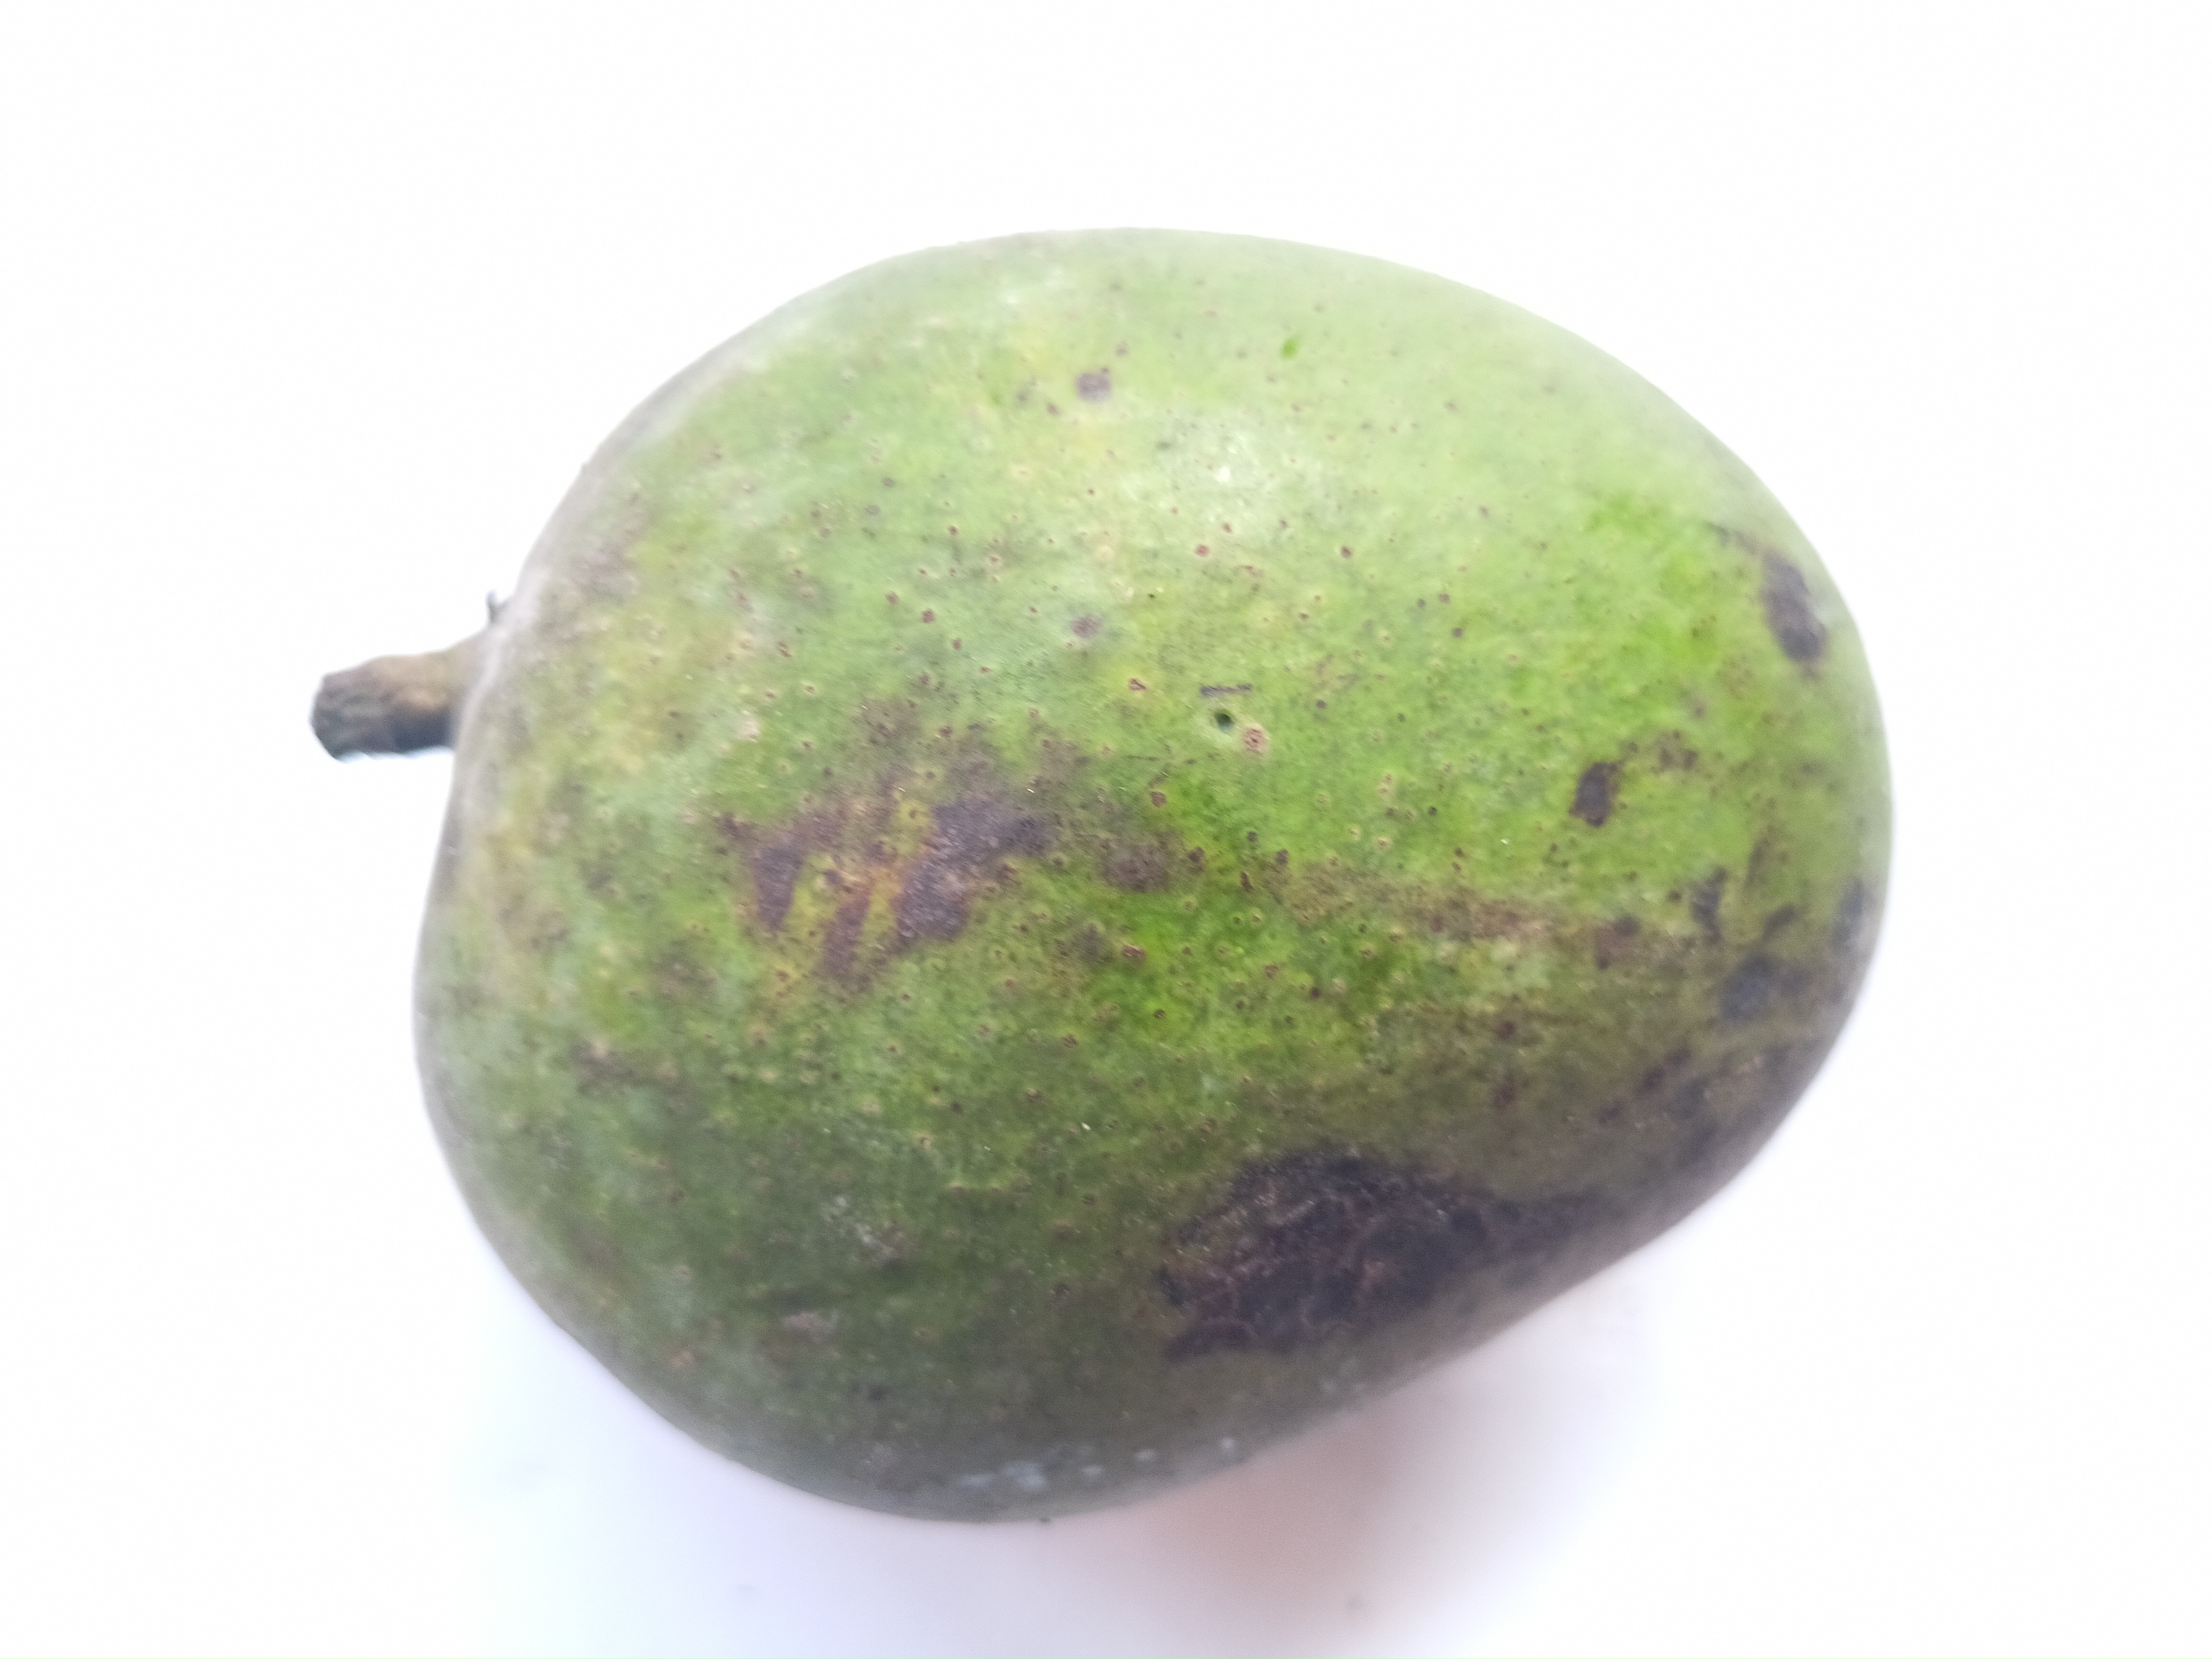
Mango variety: Khrishapat